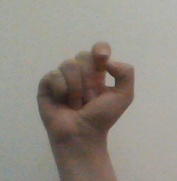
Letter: fa